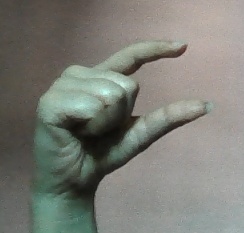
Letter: dal